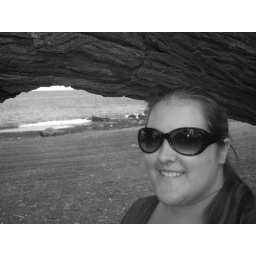
Me under a weird tree growing sideways... beach behind me.